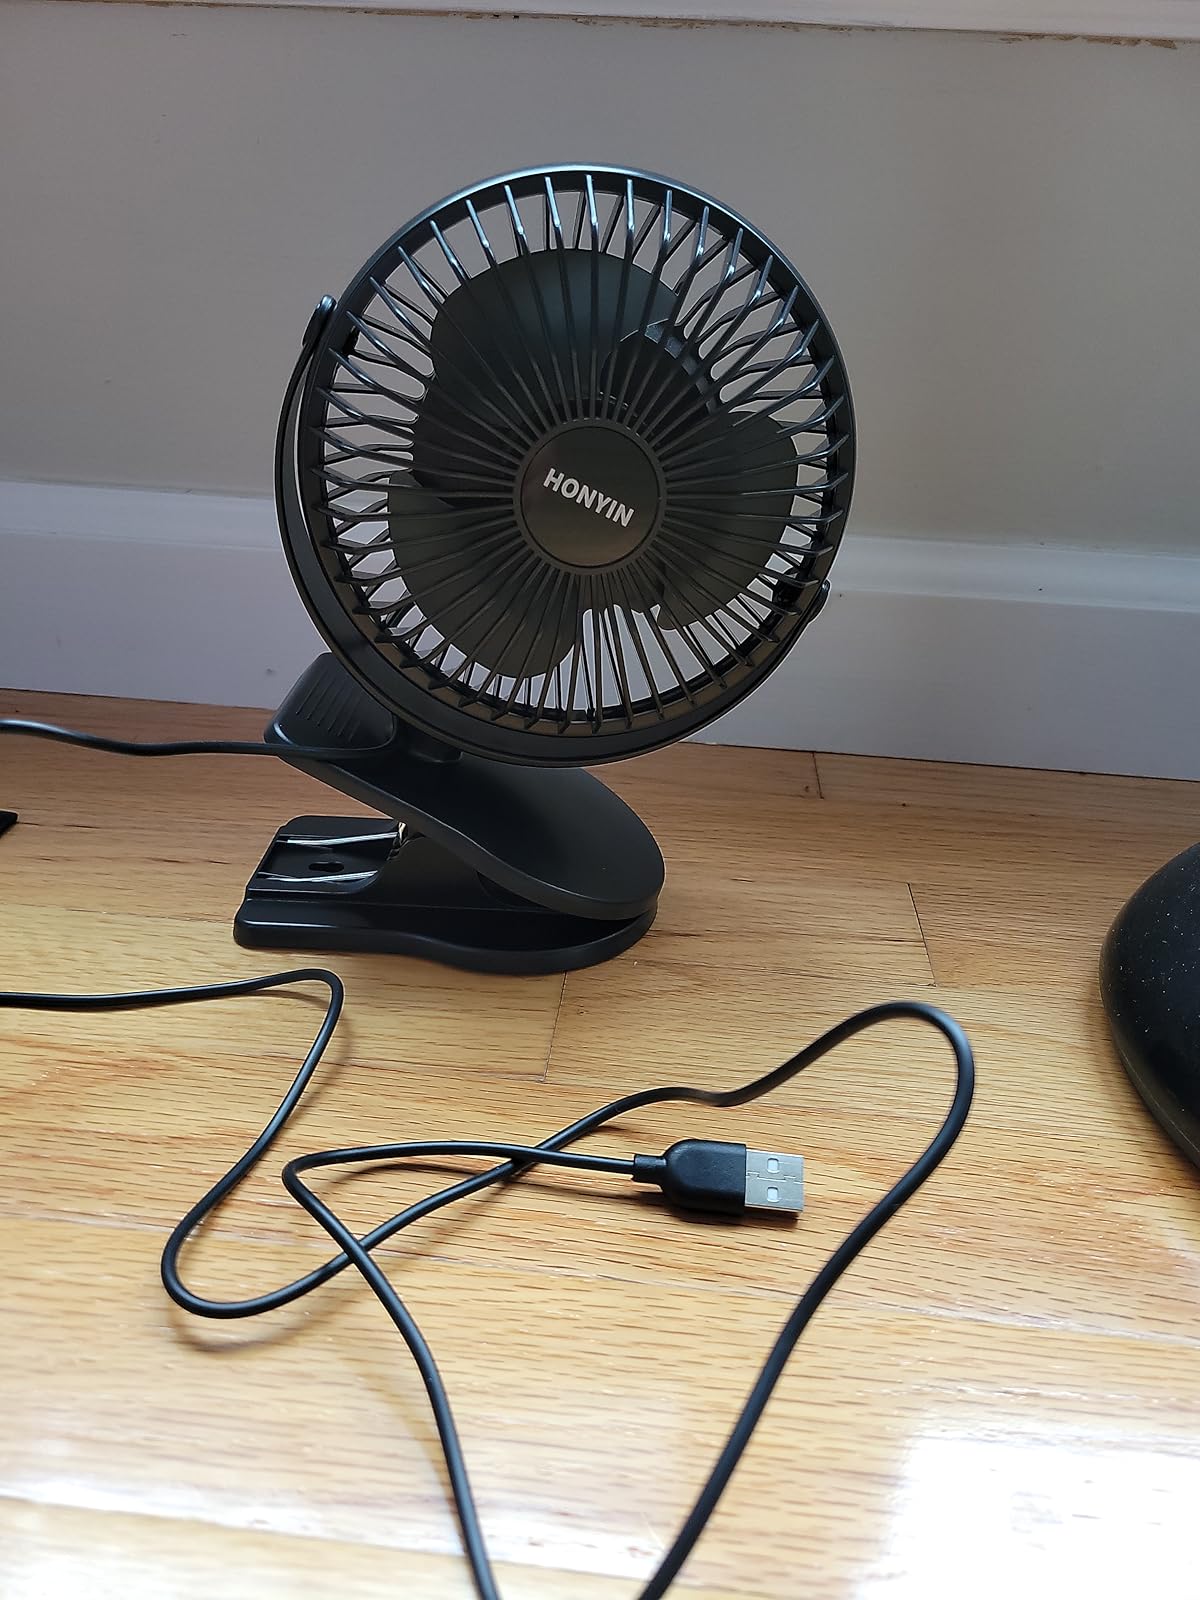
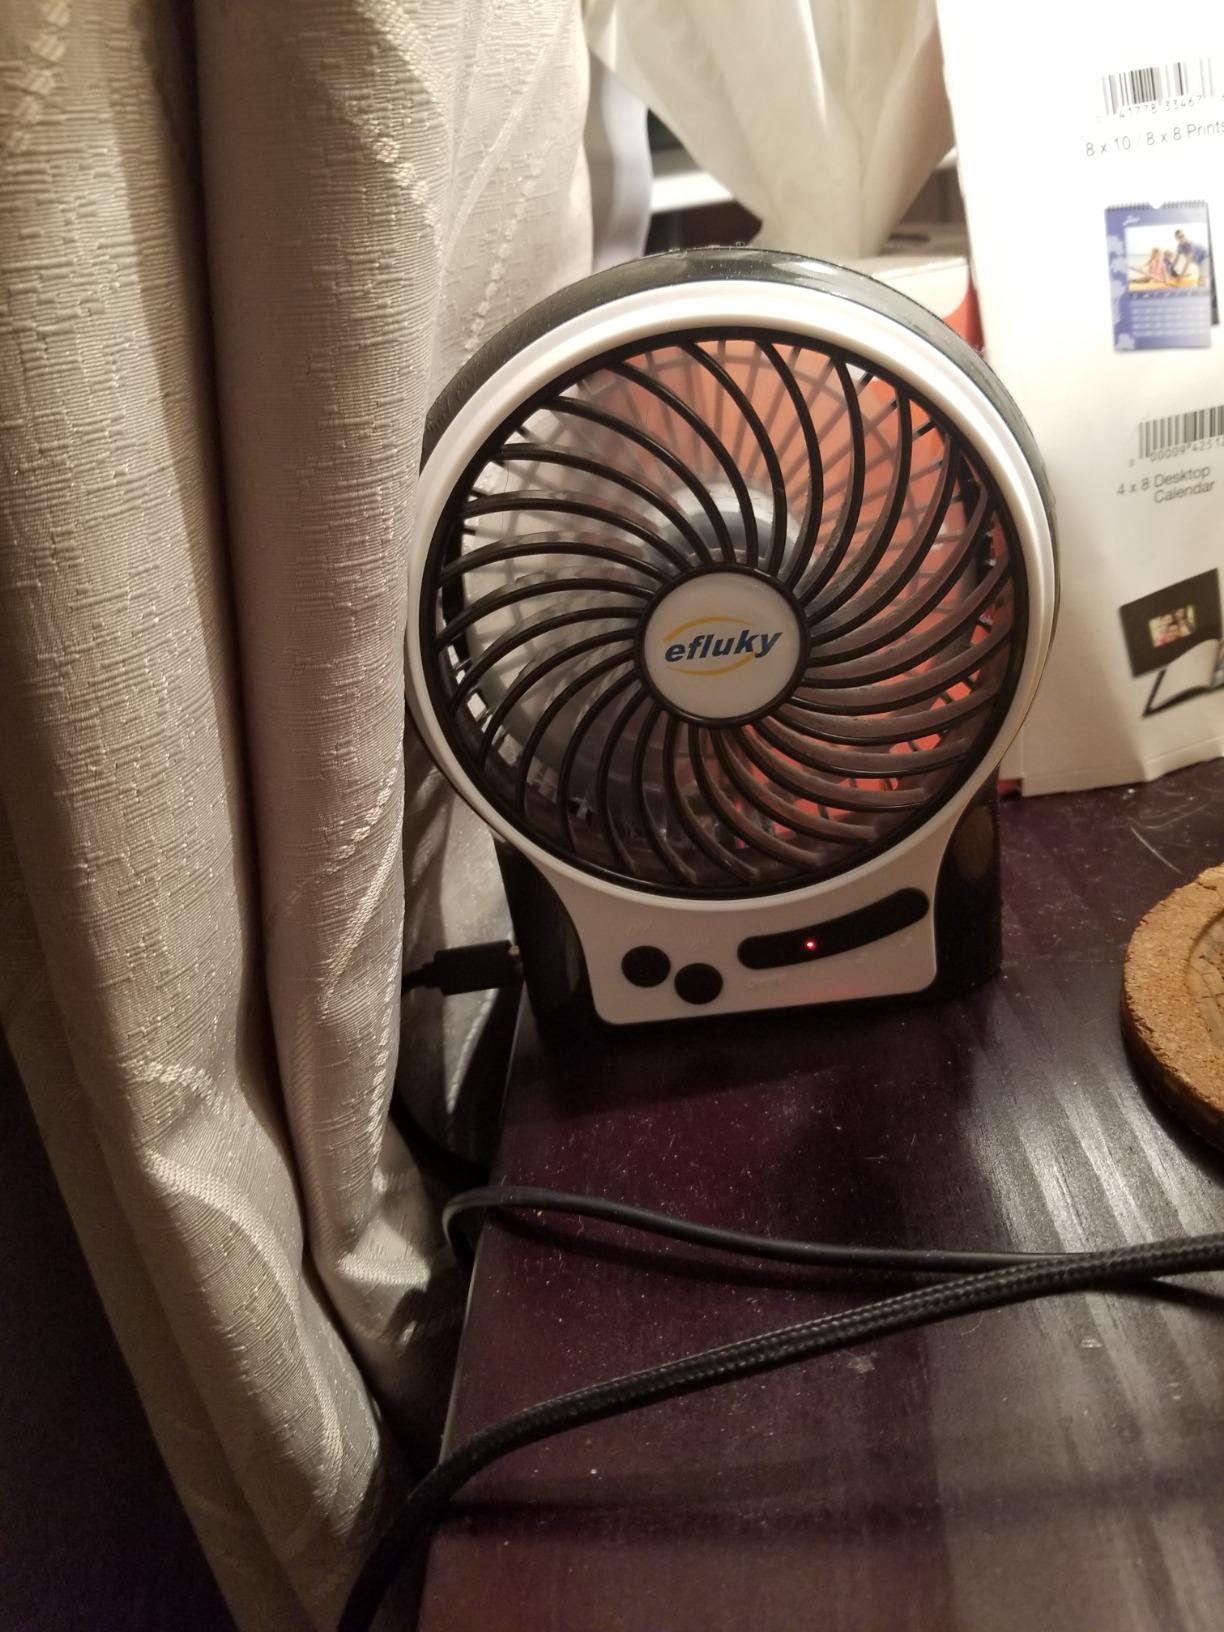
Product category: fan
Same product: no